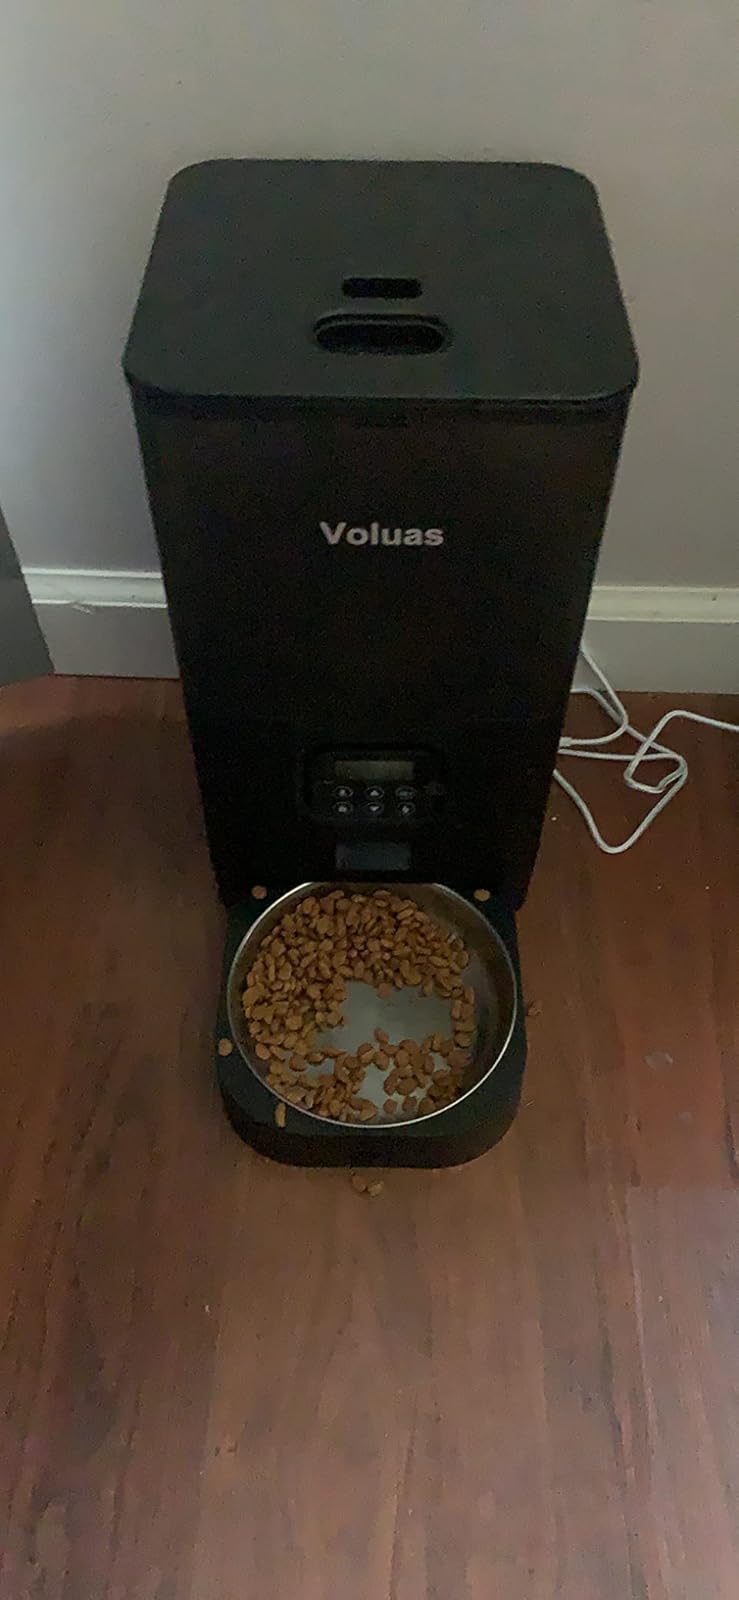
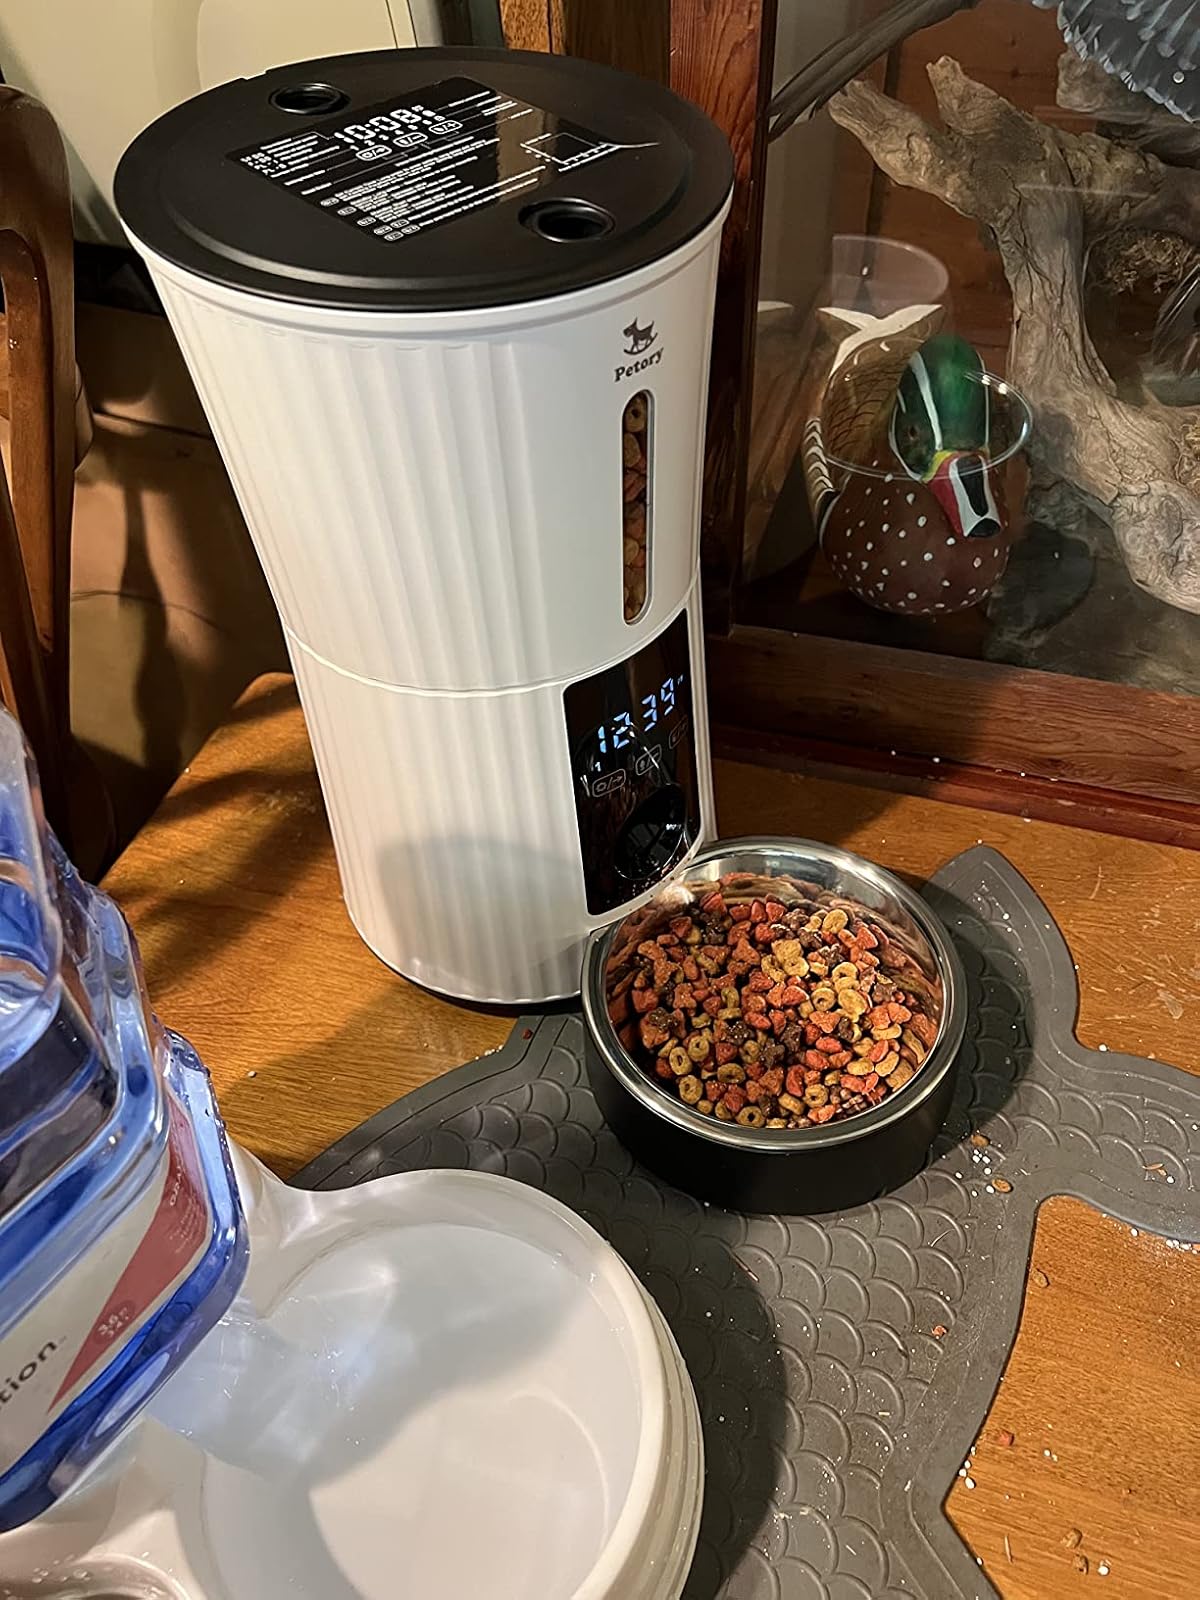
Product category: items_feeder
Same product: no